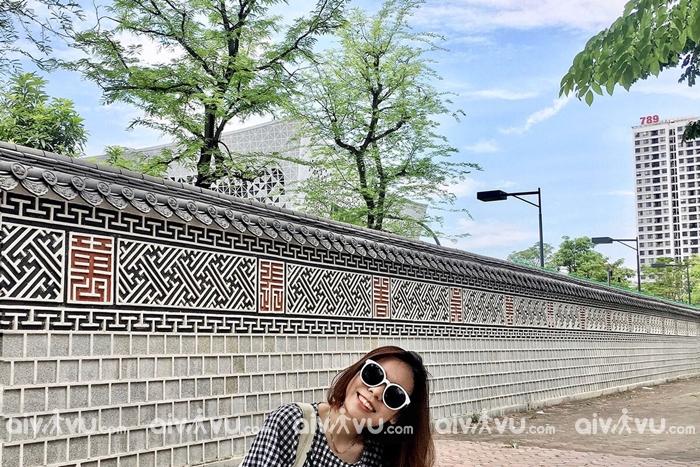
có một cô gái đeo kính râm xuất hiện ở trước một bức tường